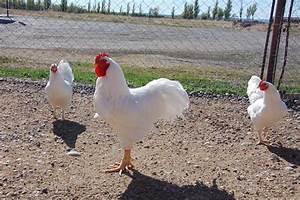
chicken